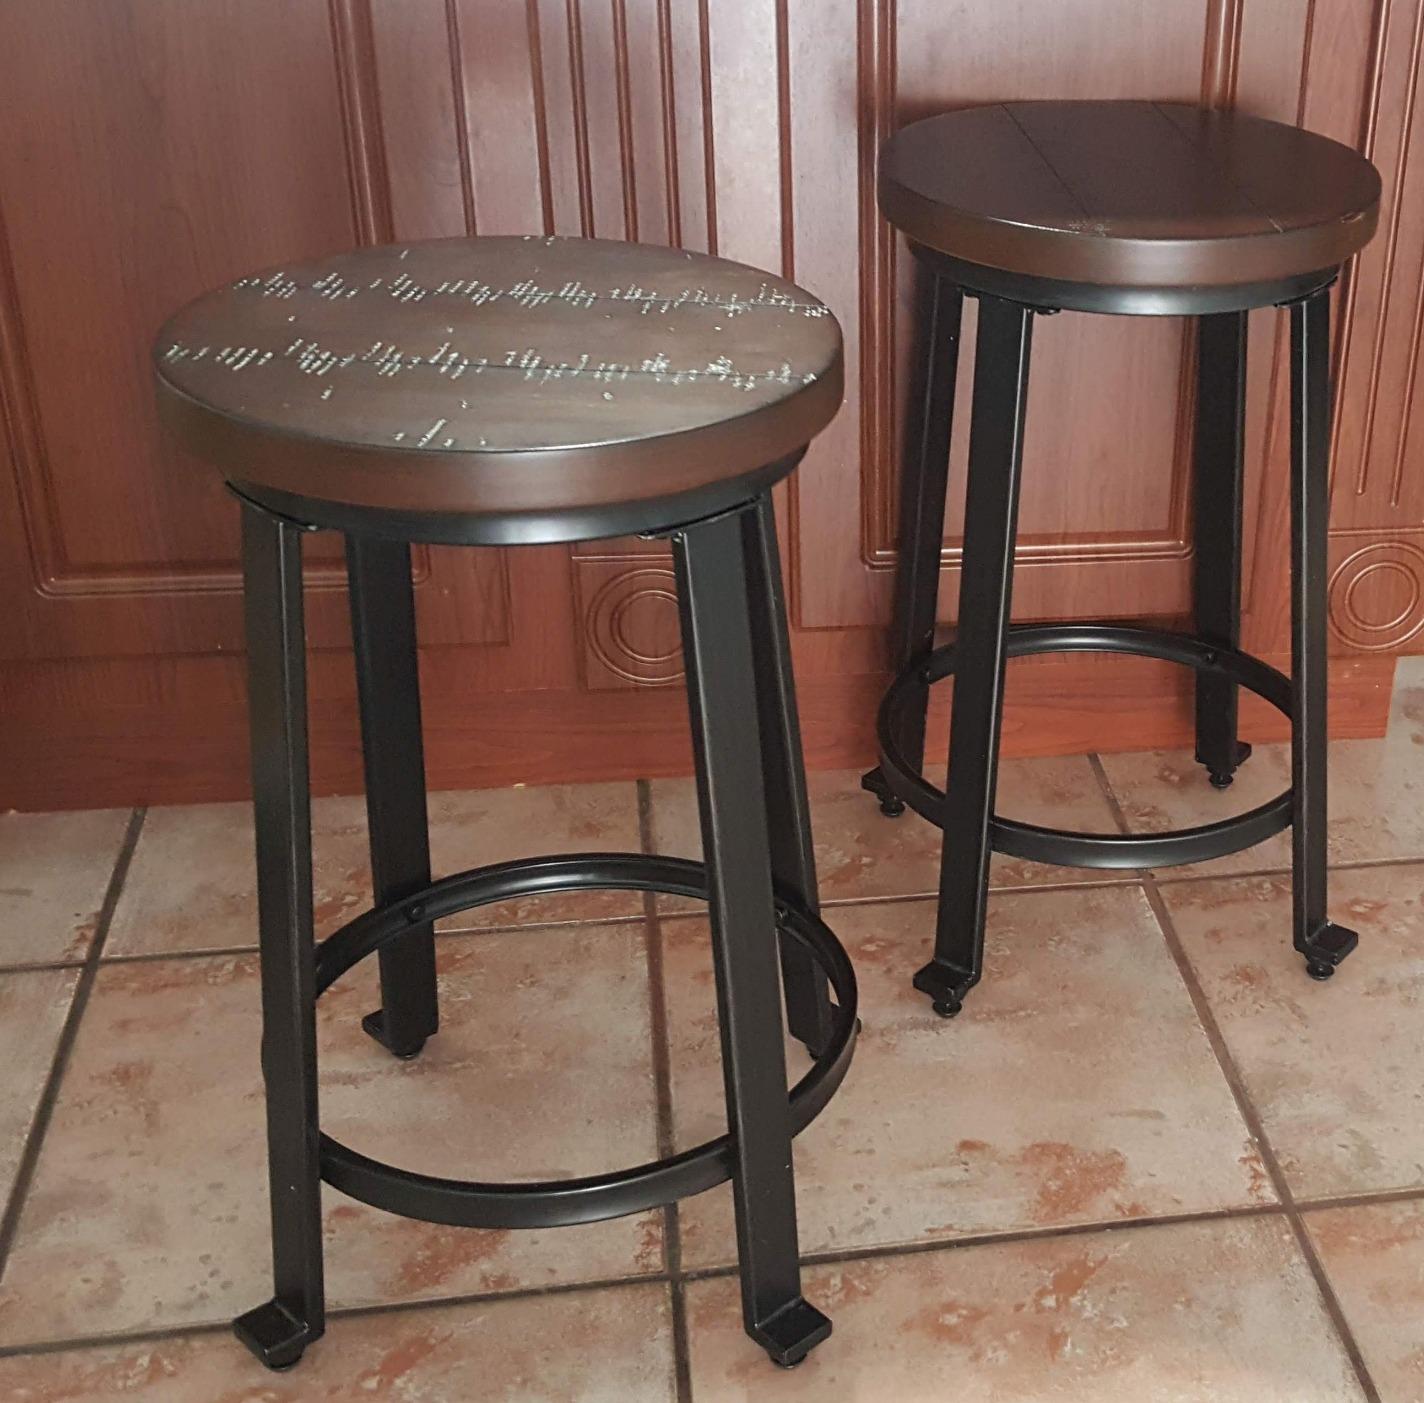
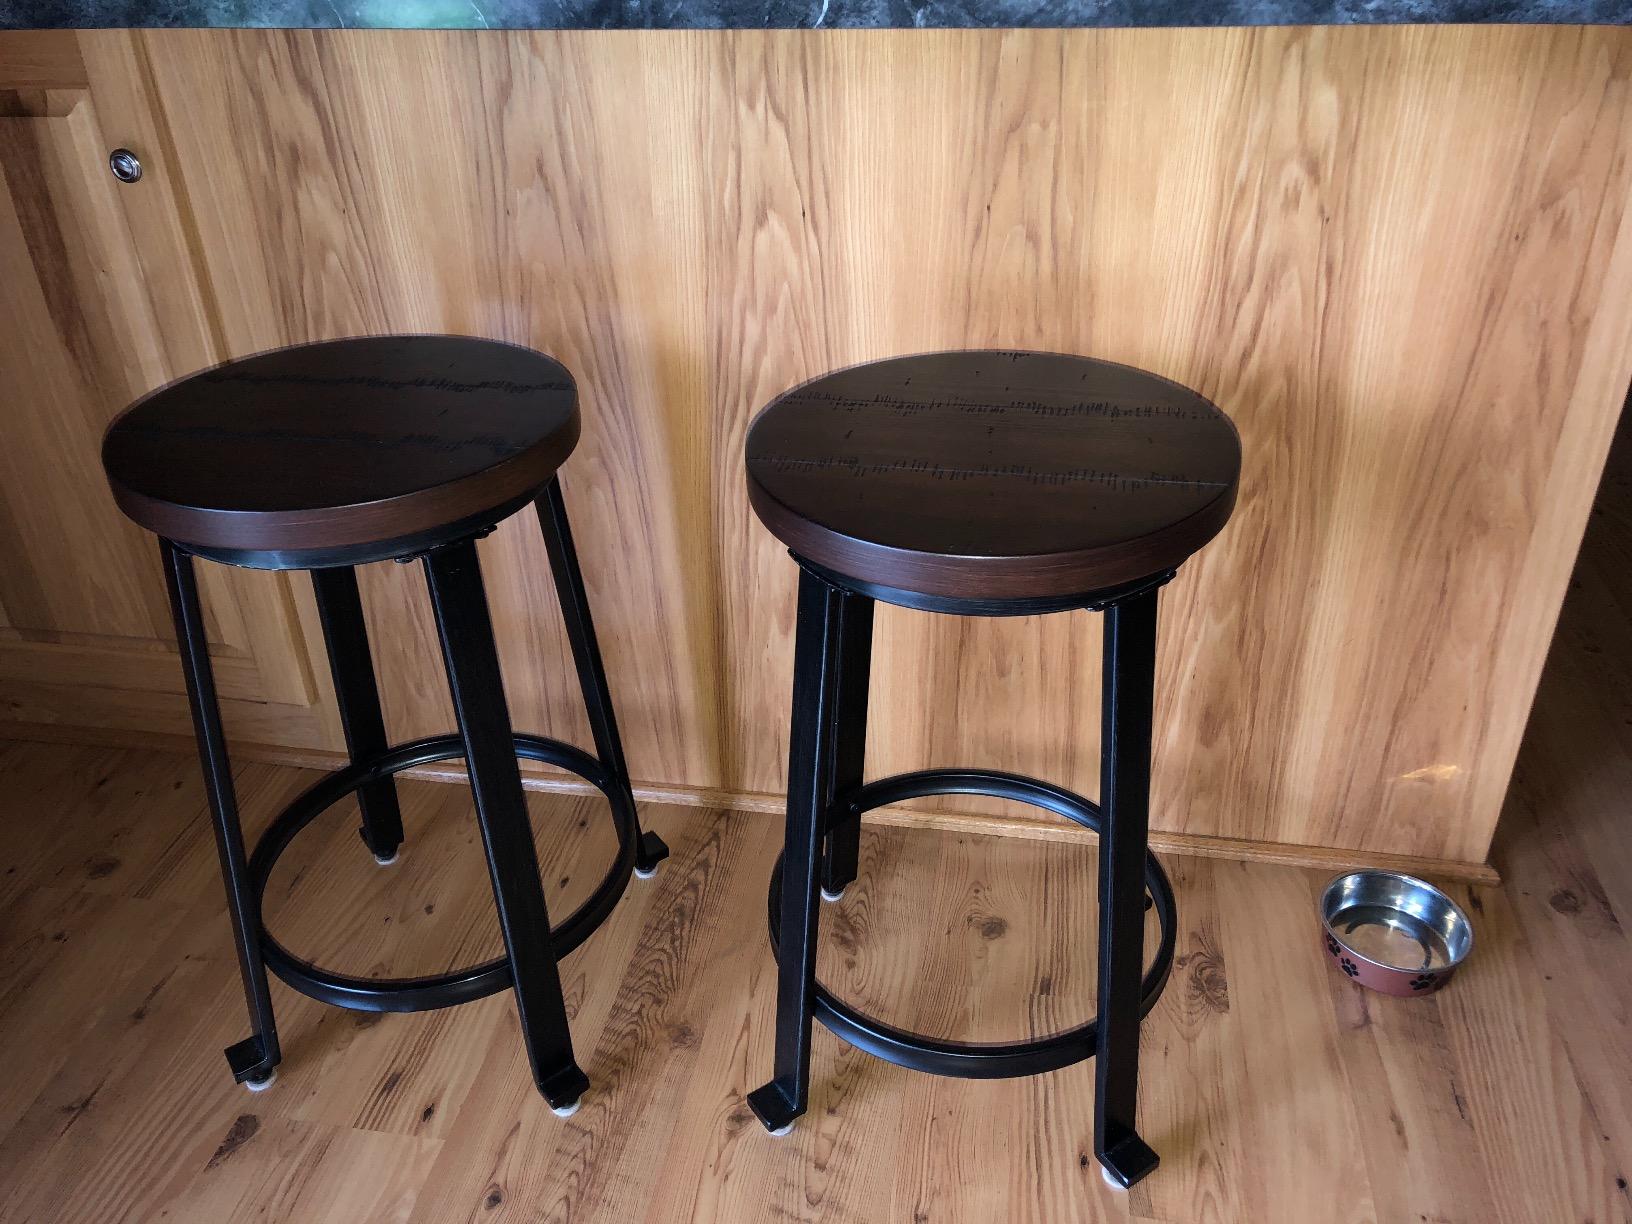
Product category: stool
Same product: yes